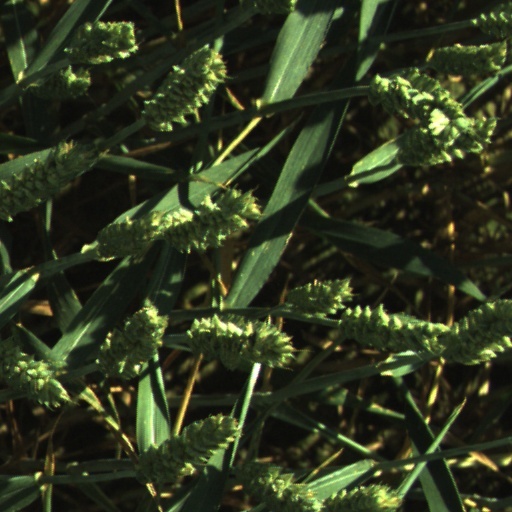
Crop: wheat